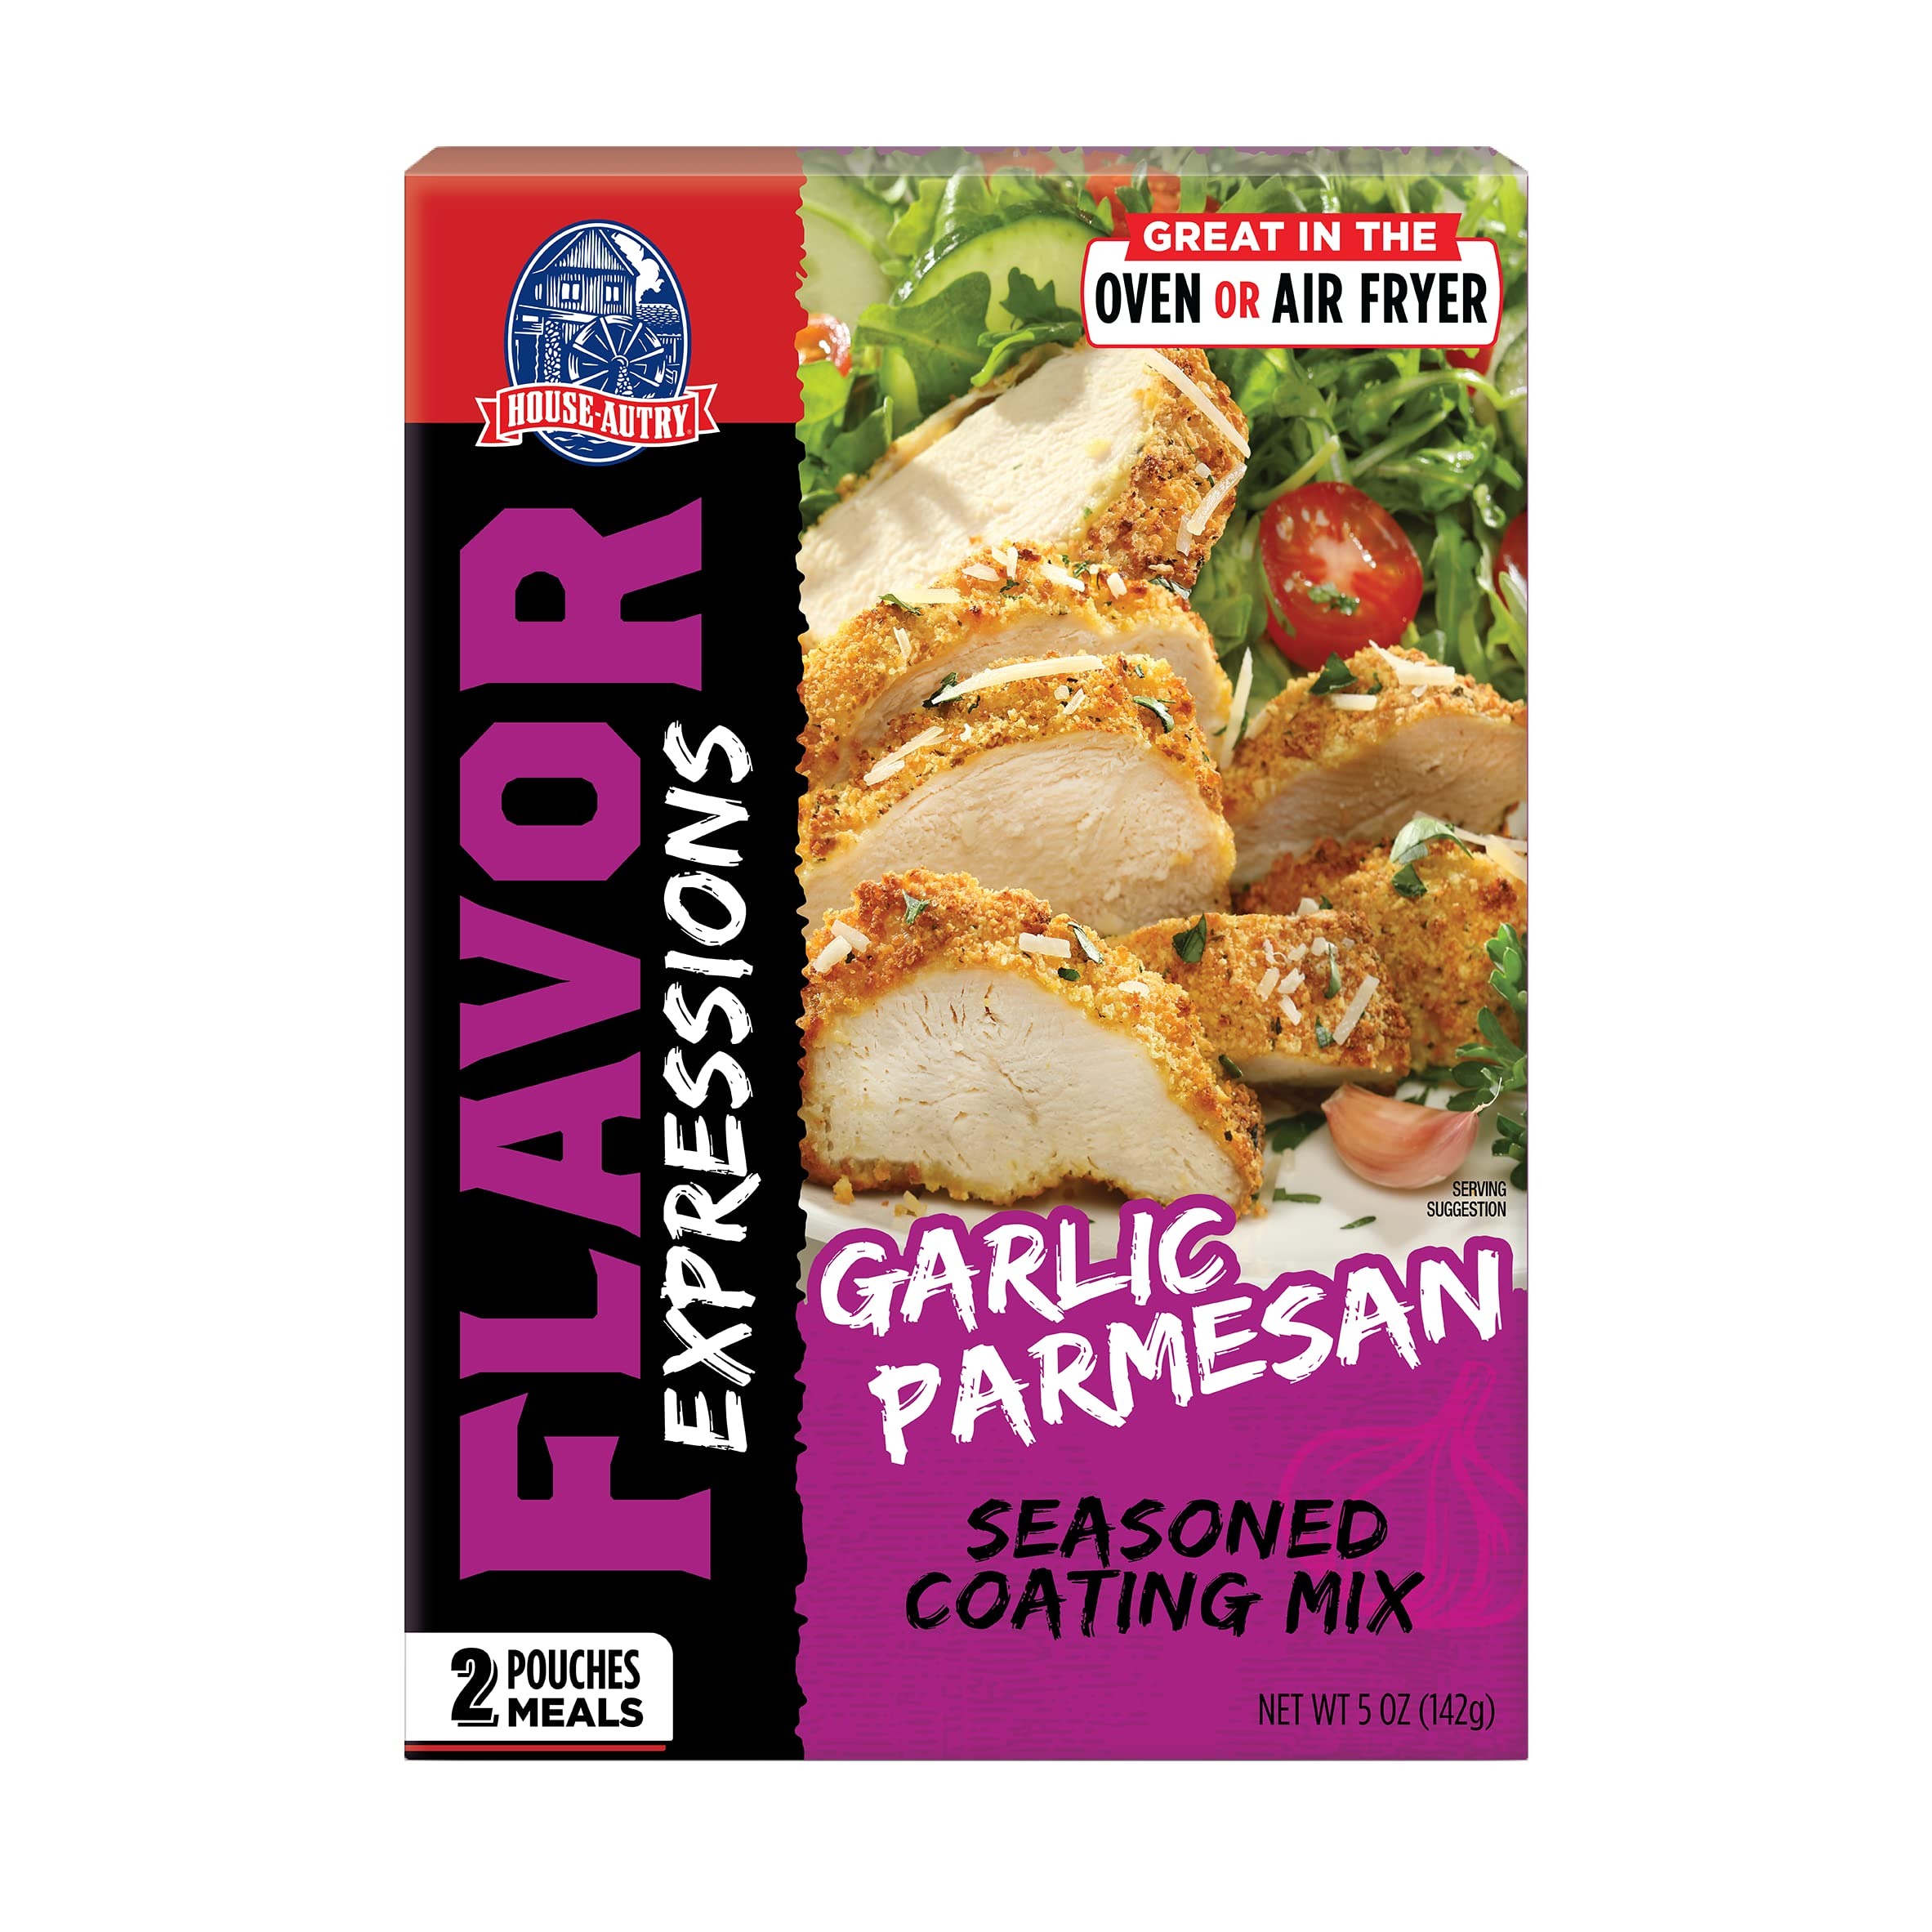
Item Name: Flavor Expressions Garlic Parmesan
Bullet Point 1: Seasoned coating mix
Bullet Point 2: Oven and air fryer friendly
Value: 8.0
Unit: Ounce

Price: 8.17